Tour de Nesle affair

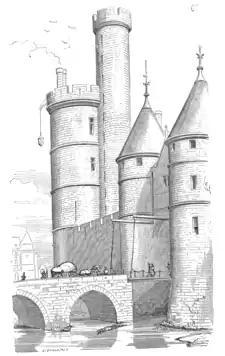
A 19th-century representation of the "Tour de Nesle," where much of the adulterous activity was alleged to have occurred, by Eugène Viollet-le-Duc

Most accounts of the scandal begin with the visit of the king and queen of England to the queen's father in France during 1313. During the visit, Louis and Charles had a satirical puppet show put on for their guests, and after this Isabella had given new embroidered purses both to her brothers and to their wives. Later in the year, Isabella and Edward held a large dinner in London to celebrate their return and Isabella apparently noticed that the purses she had given to her sisters-in-law were now being carried by two Norman knights, Walter of Aunay (also known as Gautier of Aunay) and Philip of Aunay. Isabella concluded that the pair must have been carrying on an illicit affair, and appears to have informed her father of this during her next visit to France in 1314.